Mask

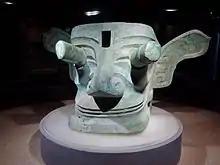
Sanxingdui Bronze Mask with Protruding Eyes, Shu

"Shigong" dance masks were used in shamanic rituals to thank the gods, while "nuo" dance masks protected from bad spirits. Wedding masks were used to pray for good luck and a lasting marriage, and "Swallowing Animal" masks were associated with protecting the home and symbolised the "swallowing" of disaster. Opera masks were used in a basic "common" form of opera performed without a stage or backdrops. These led to colourful facial patterns that we see in today's Peking opera.